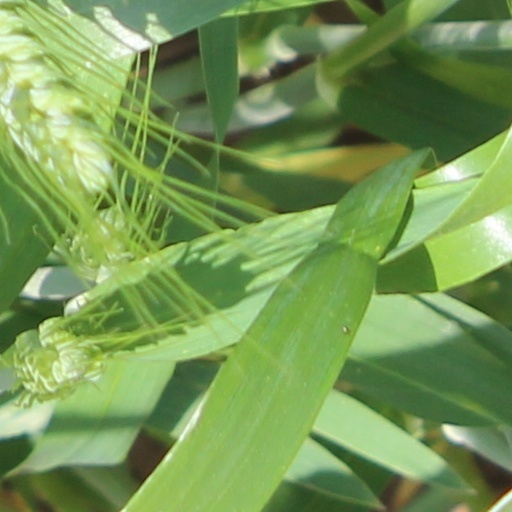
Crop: wheat